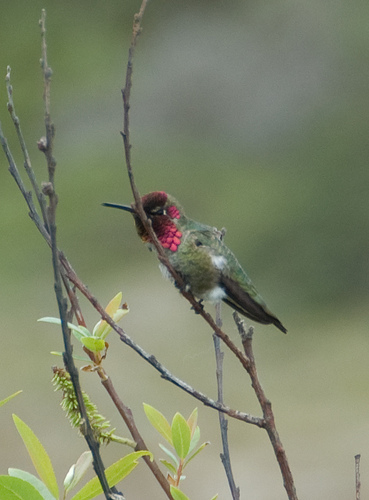
a small green bodied bird with a red head.
this is a small brown bird with a pink head and a pointy beak.
this tiny little bird has a pink head, gray body, and black primaries.
a bird with a long slender bill, pink throat and head, and off gray wings.
a small moss green bird with a long beak and pink around its face.
this green bird has a bright pink cheek patch and a long, thin pointed beak.
this is a brown bird with a pink head and throat and a long pointed beak.
this bird is green, white, and pink in color, with a very skinny beak.
this colorful bird has a green body with little bits of white in it it has a pinkish spotted colored head with a very long skinny beak
this bird has a pink crown, green primaries, and a green belly.
Species: Anna Hummingbird